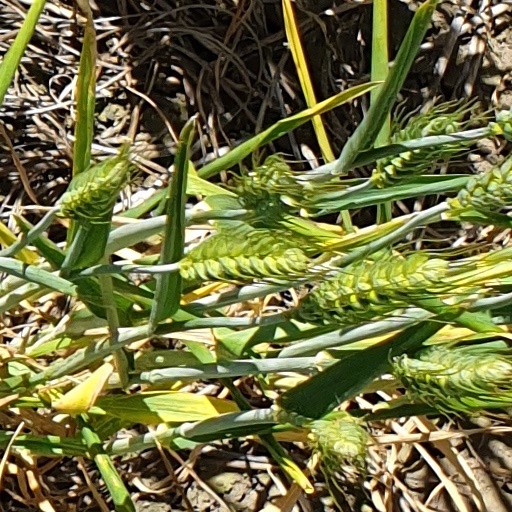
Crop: wheat